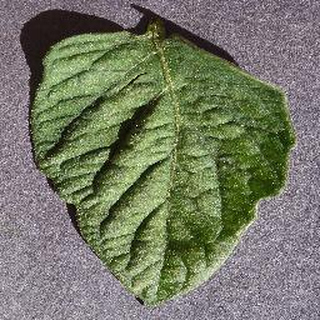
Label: healthy_tomato